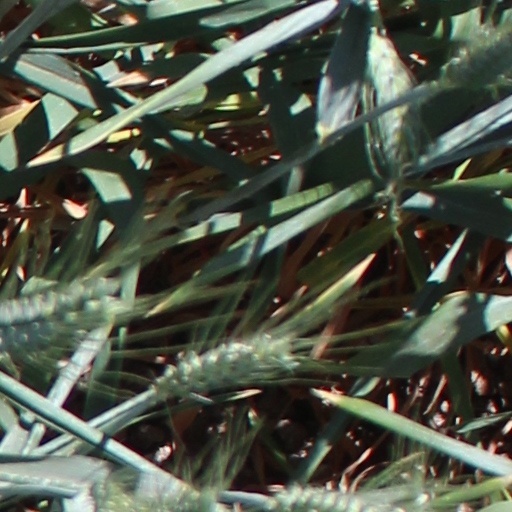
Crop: wheat